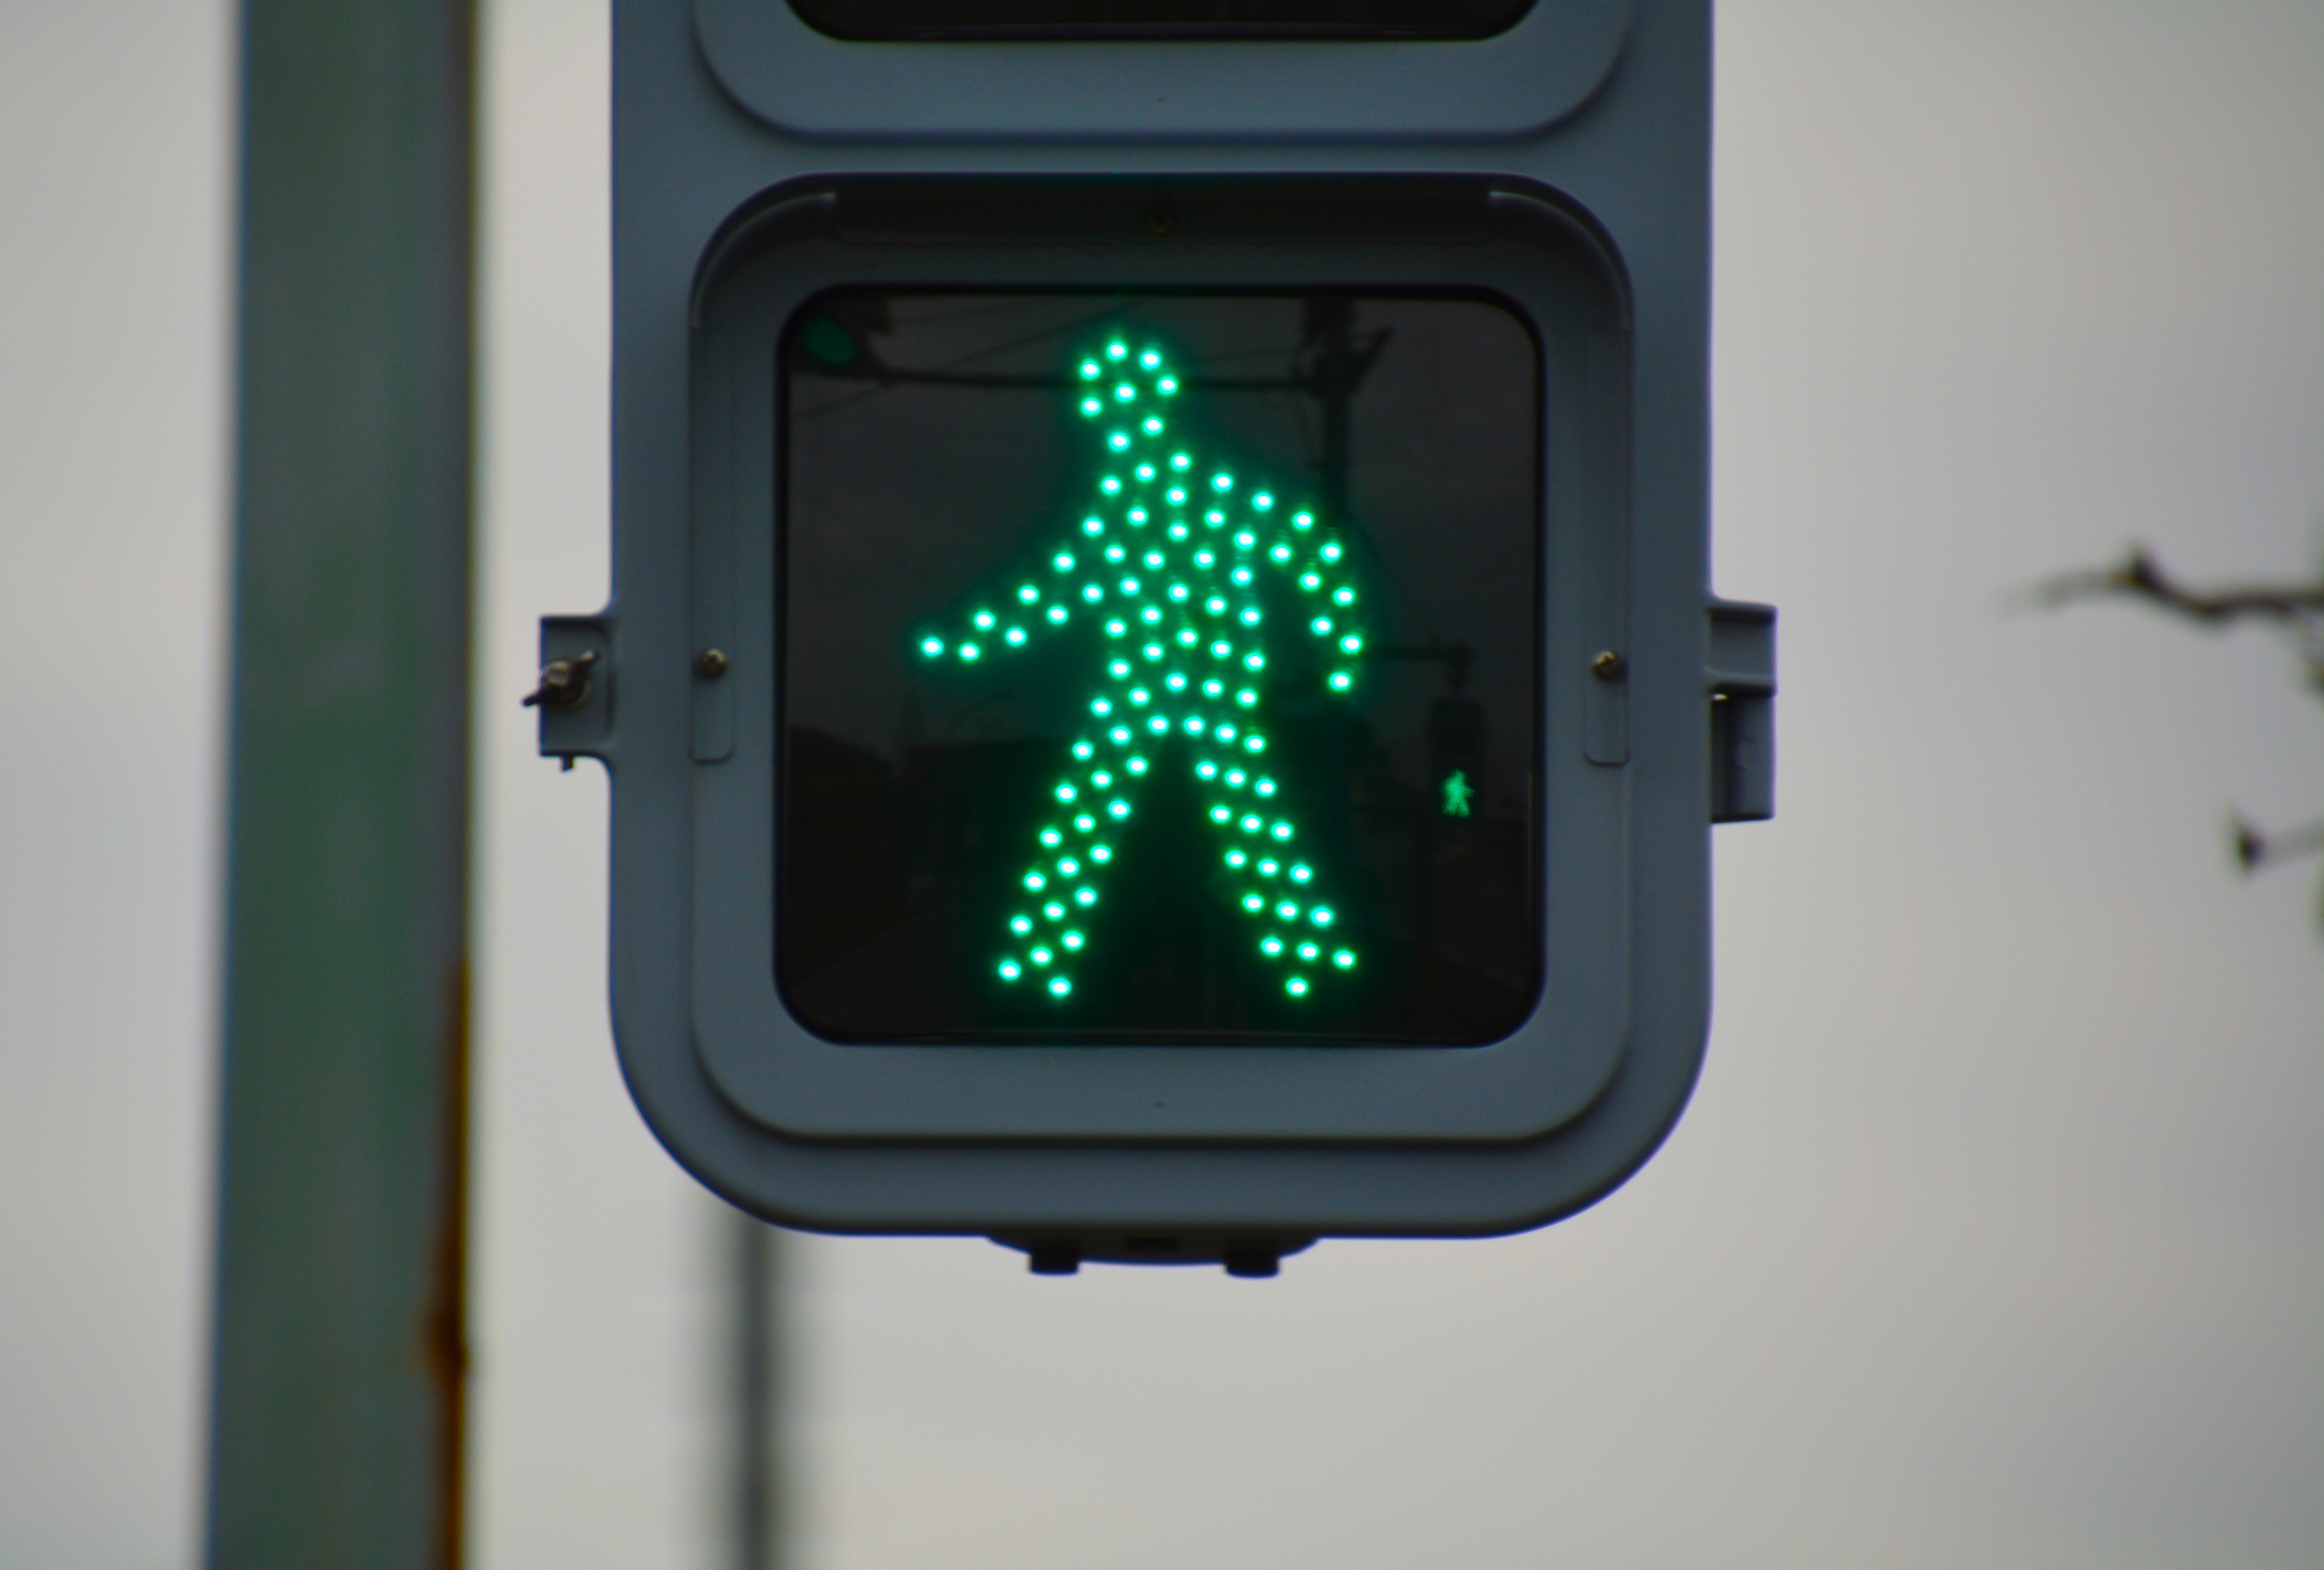
light, number, green, signage, lighting, traffic light, light fixture, display device, signaling device